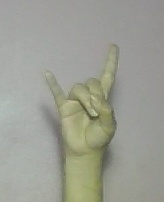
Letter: la